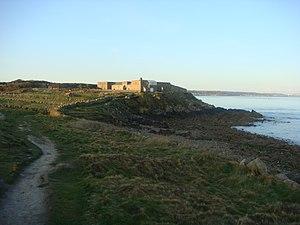
Fort Levi, Manche
Le fort du Cap Lévi est un fort napoléonien du XIXᵉ siècle situé sur la côte nord-est du Cotentin, dans la commune de Fermanville, au cœur d’un vaste espace naturel protégé par le Conservatoire du littoral.
Fermanville est une commune française, située dans le département de la Manche en région Normandie, peuplée de 1 281 habitants.
Charles Joseph Dumas-Vence, né à Tonnerre le 16 février 1823 et mort à Paris le 2 mars 1904, est un amiral, diplomate et hydrographe français.